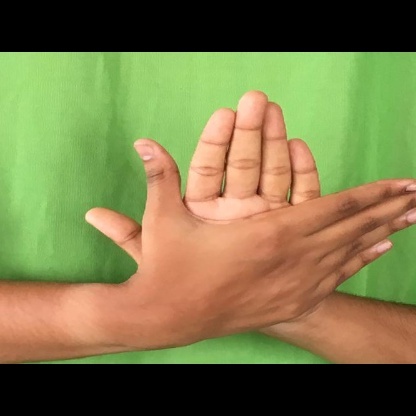
Mudra: Chakra